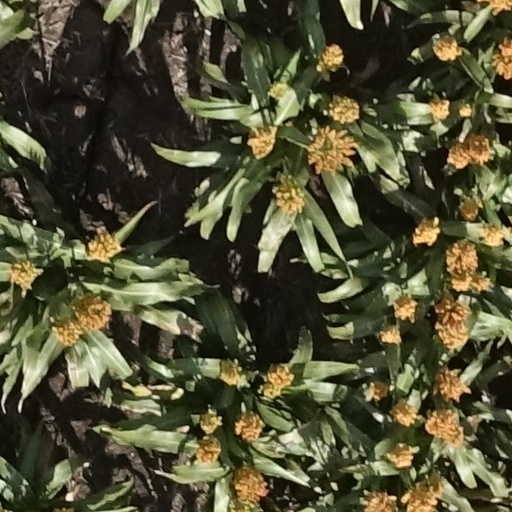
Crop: sorghum